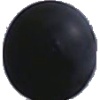
Label: Grape Blue 1